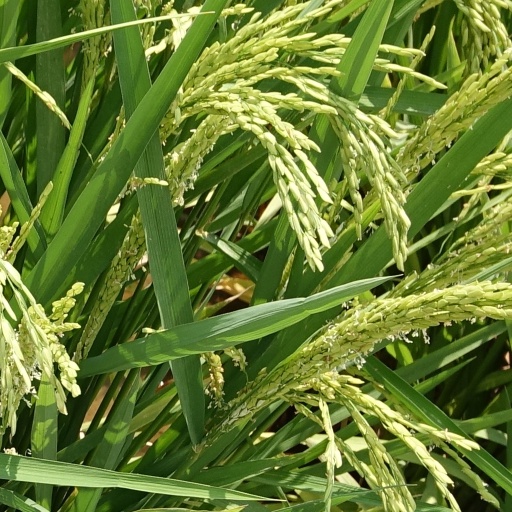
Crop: rice